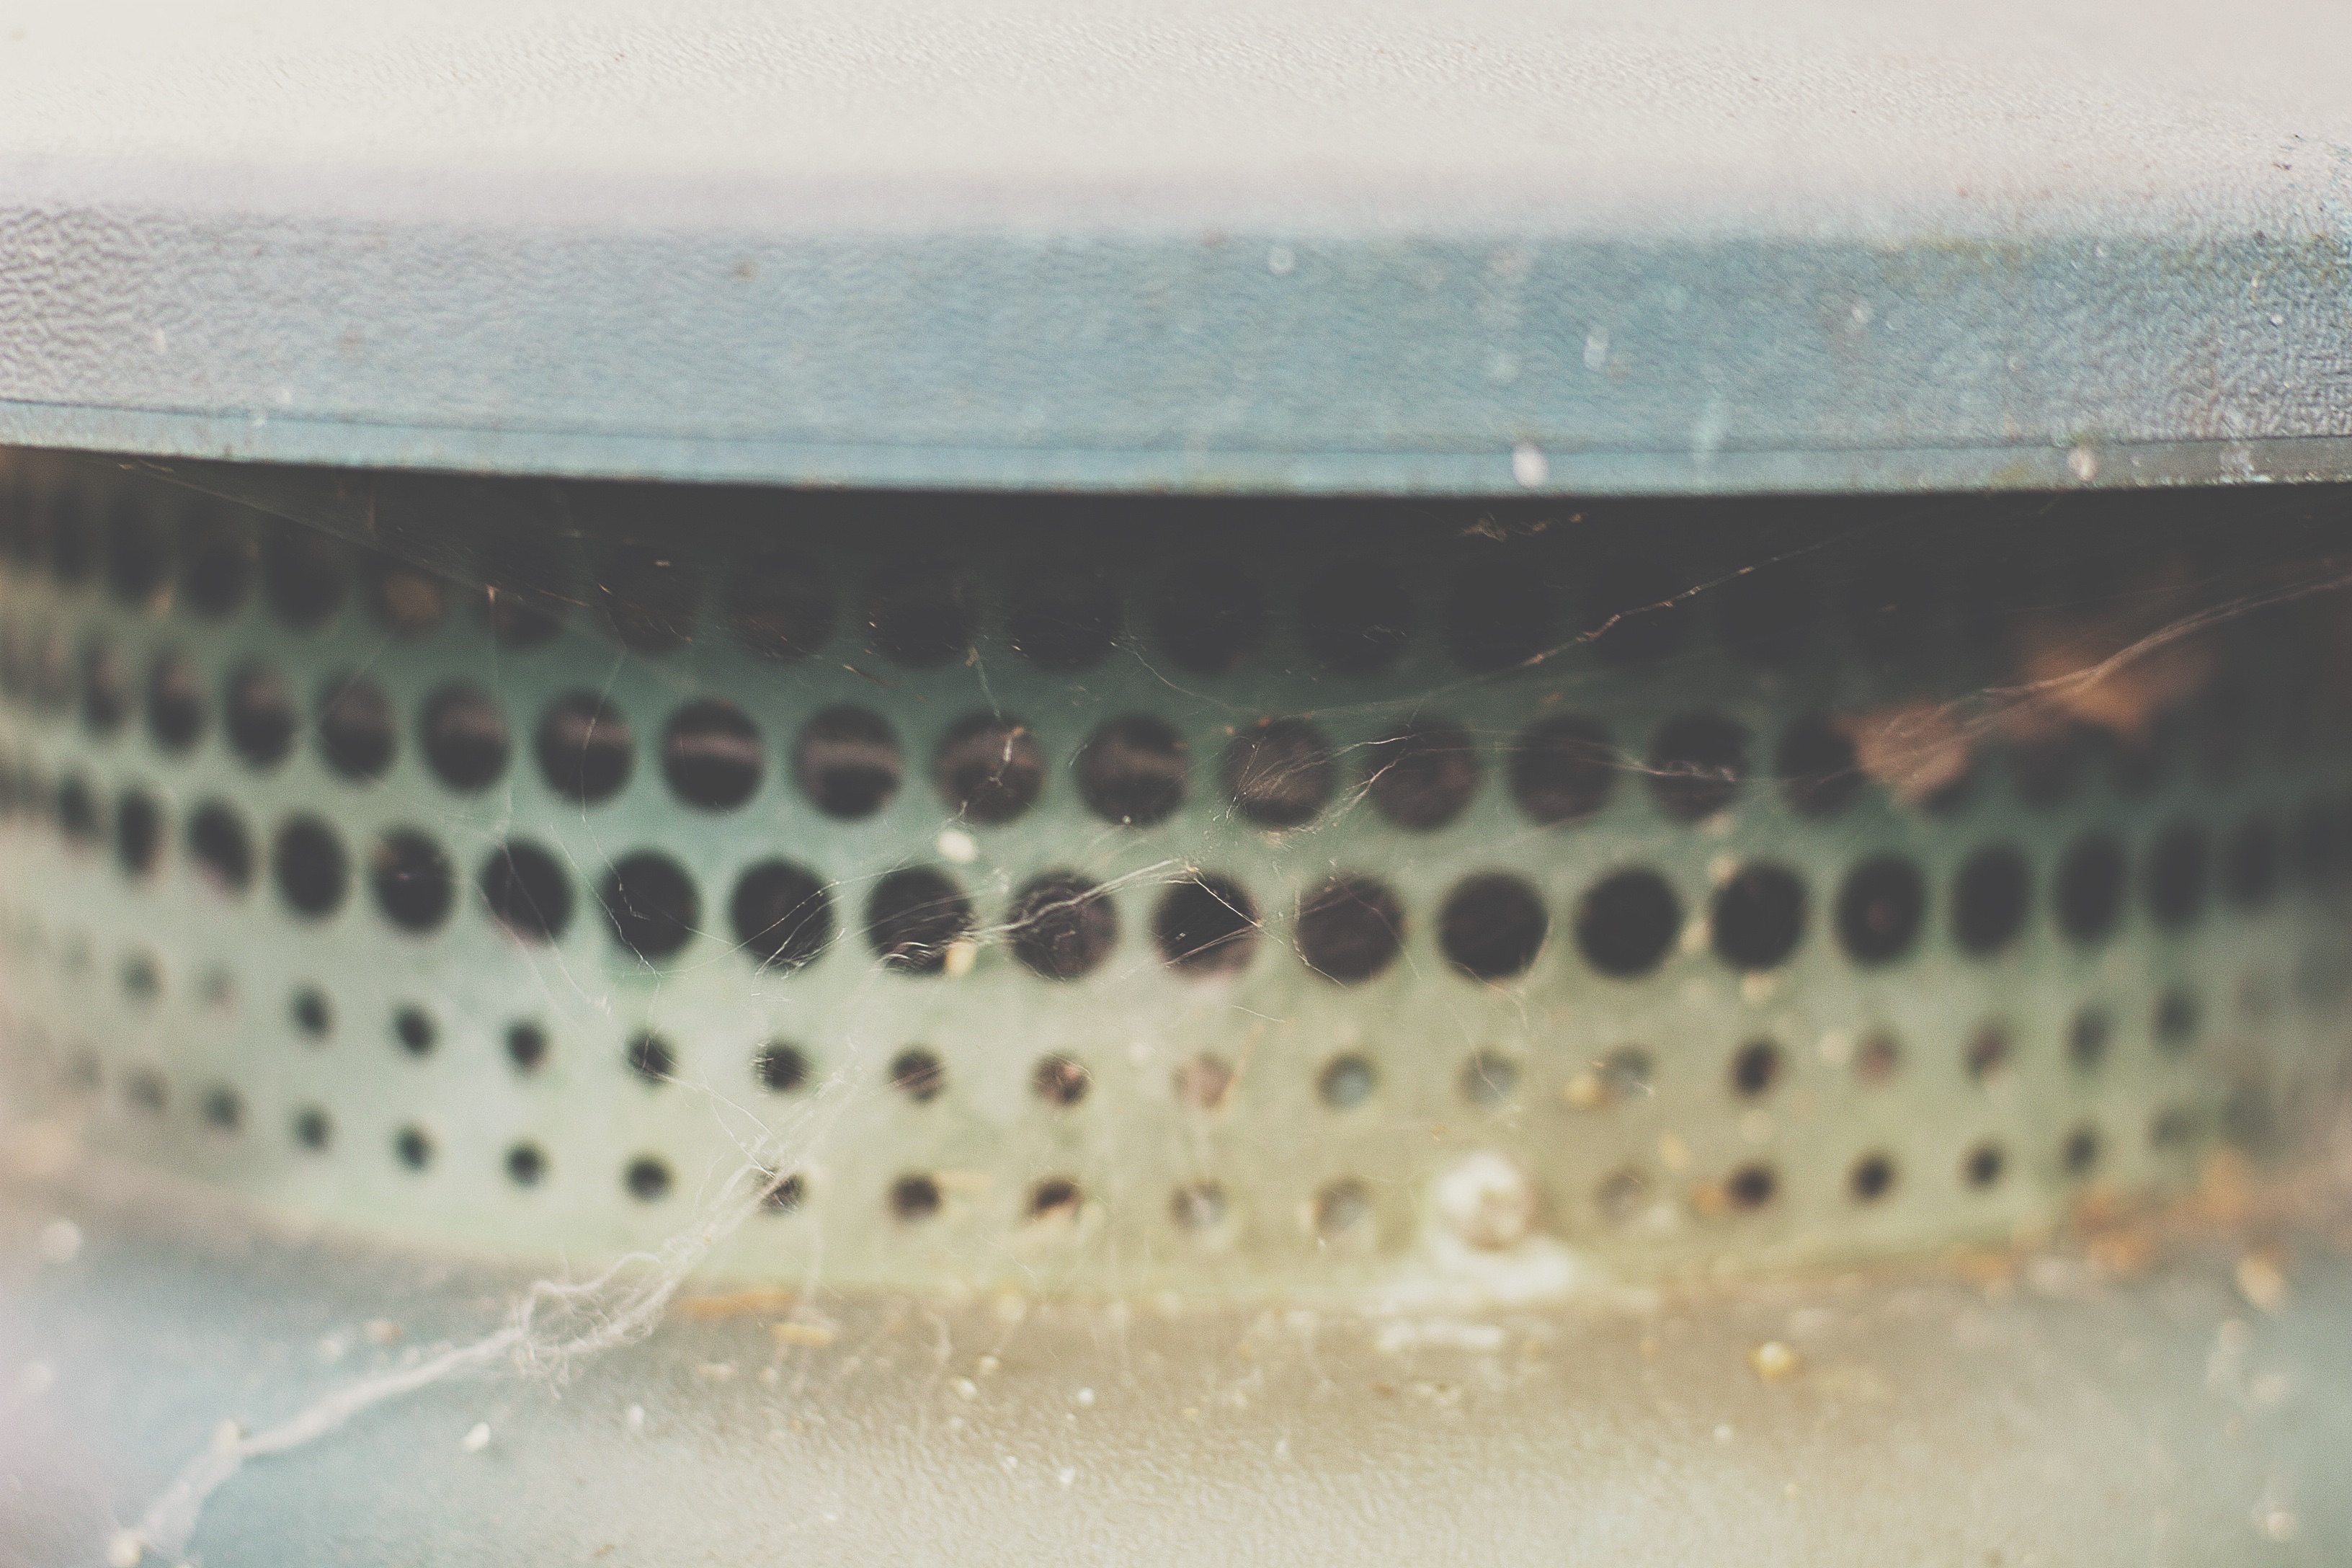
water, glass, tire, close up, eye, macro photography